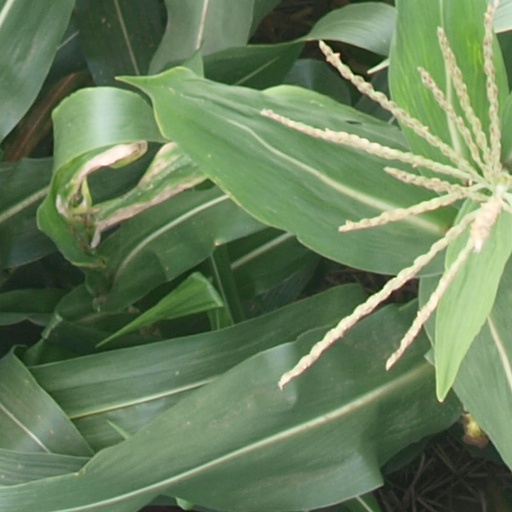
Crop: maize; corn